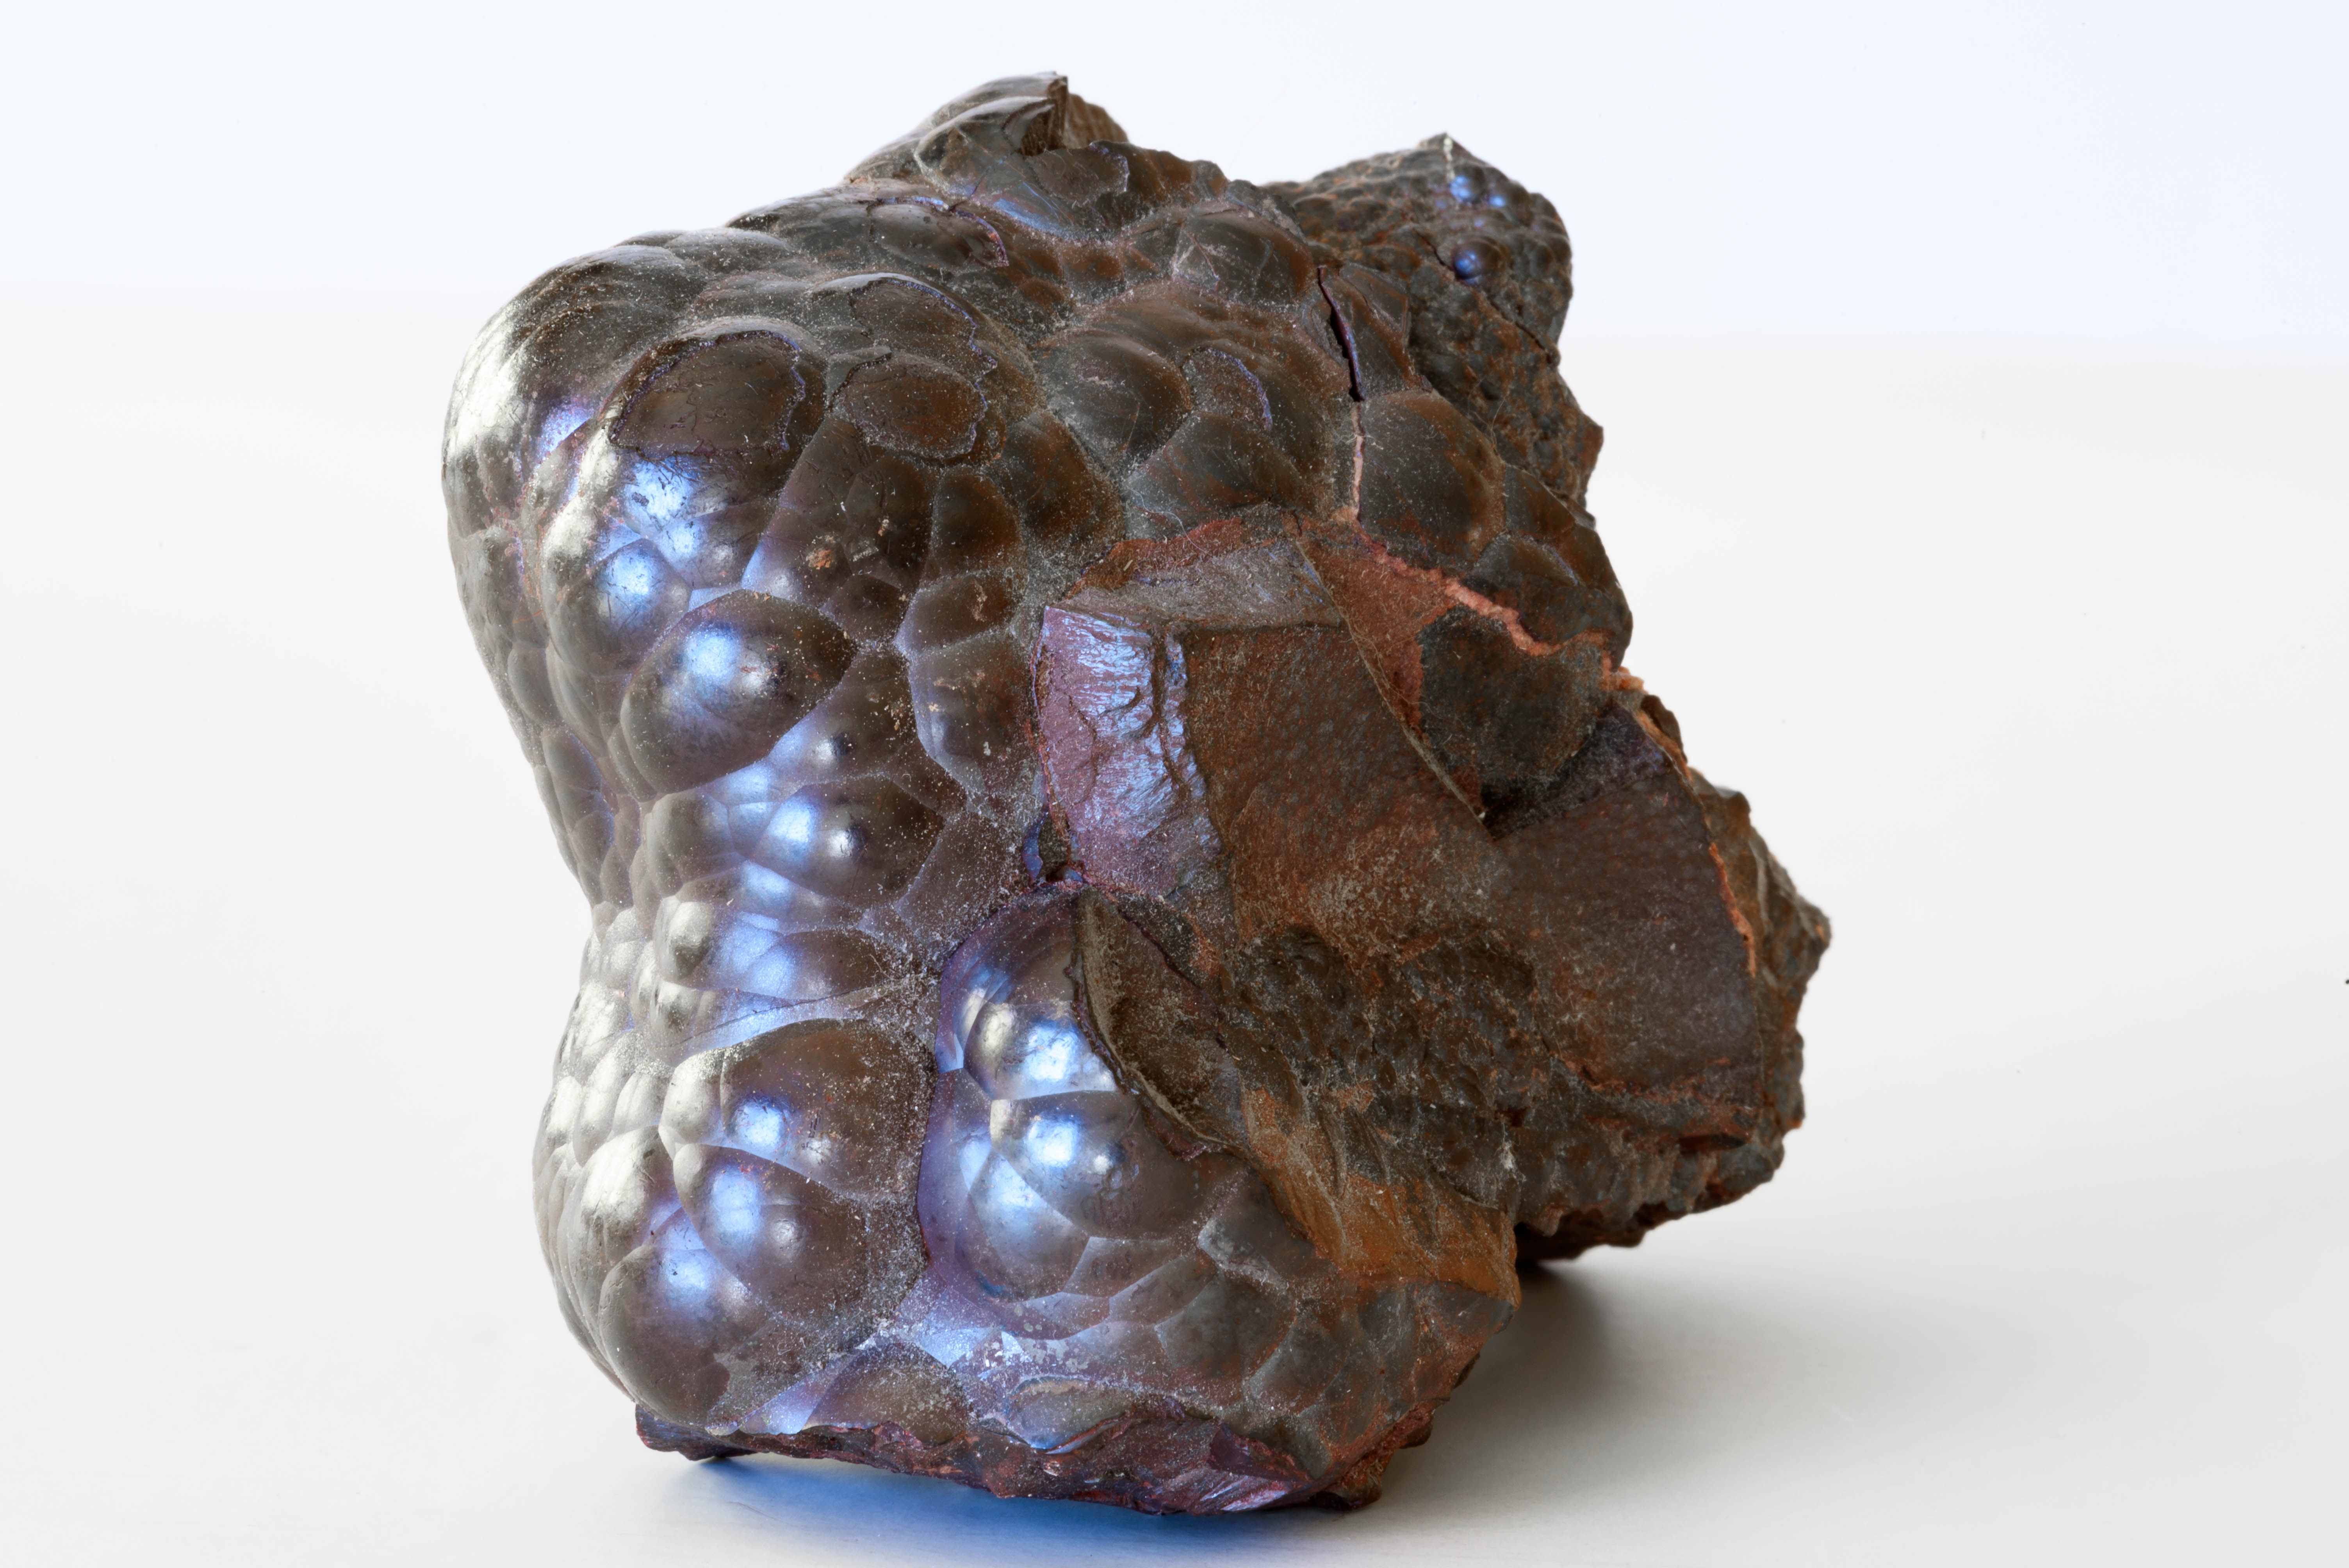
rock, macro, metal, micro, nikon, material, jewellery, england, sculpture, art, 105mm, iron, organ, nikkor, d750, mine, minerals, hematite, kidney, ore, cumberland, carving